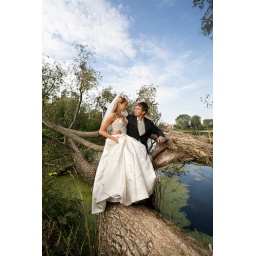
the newly married couple sitting at fallen tree near water